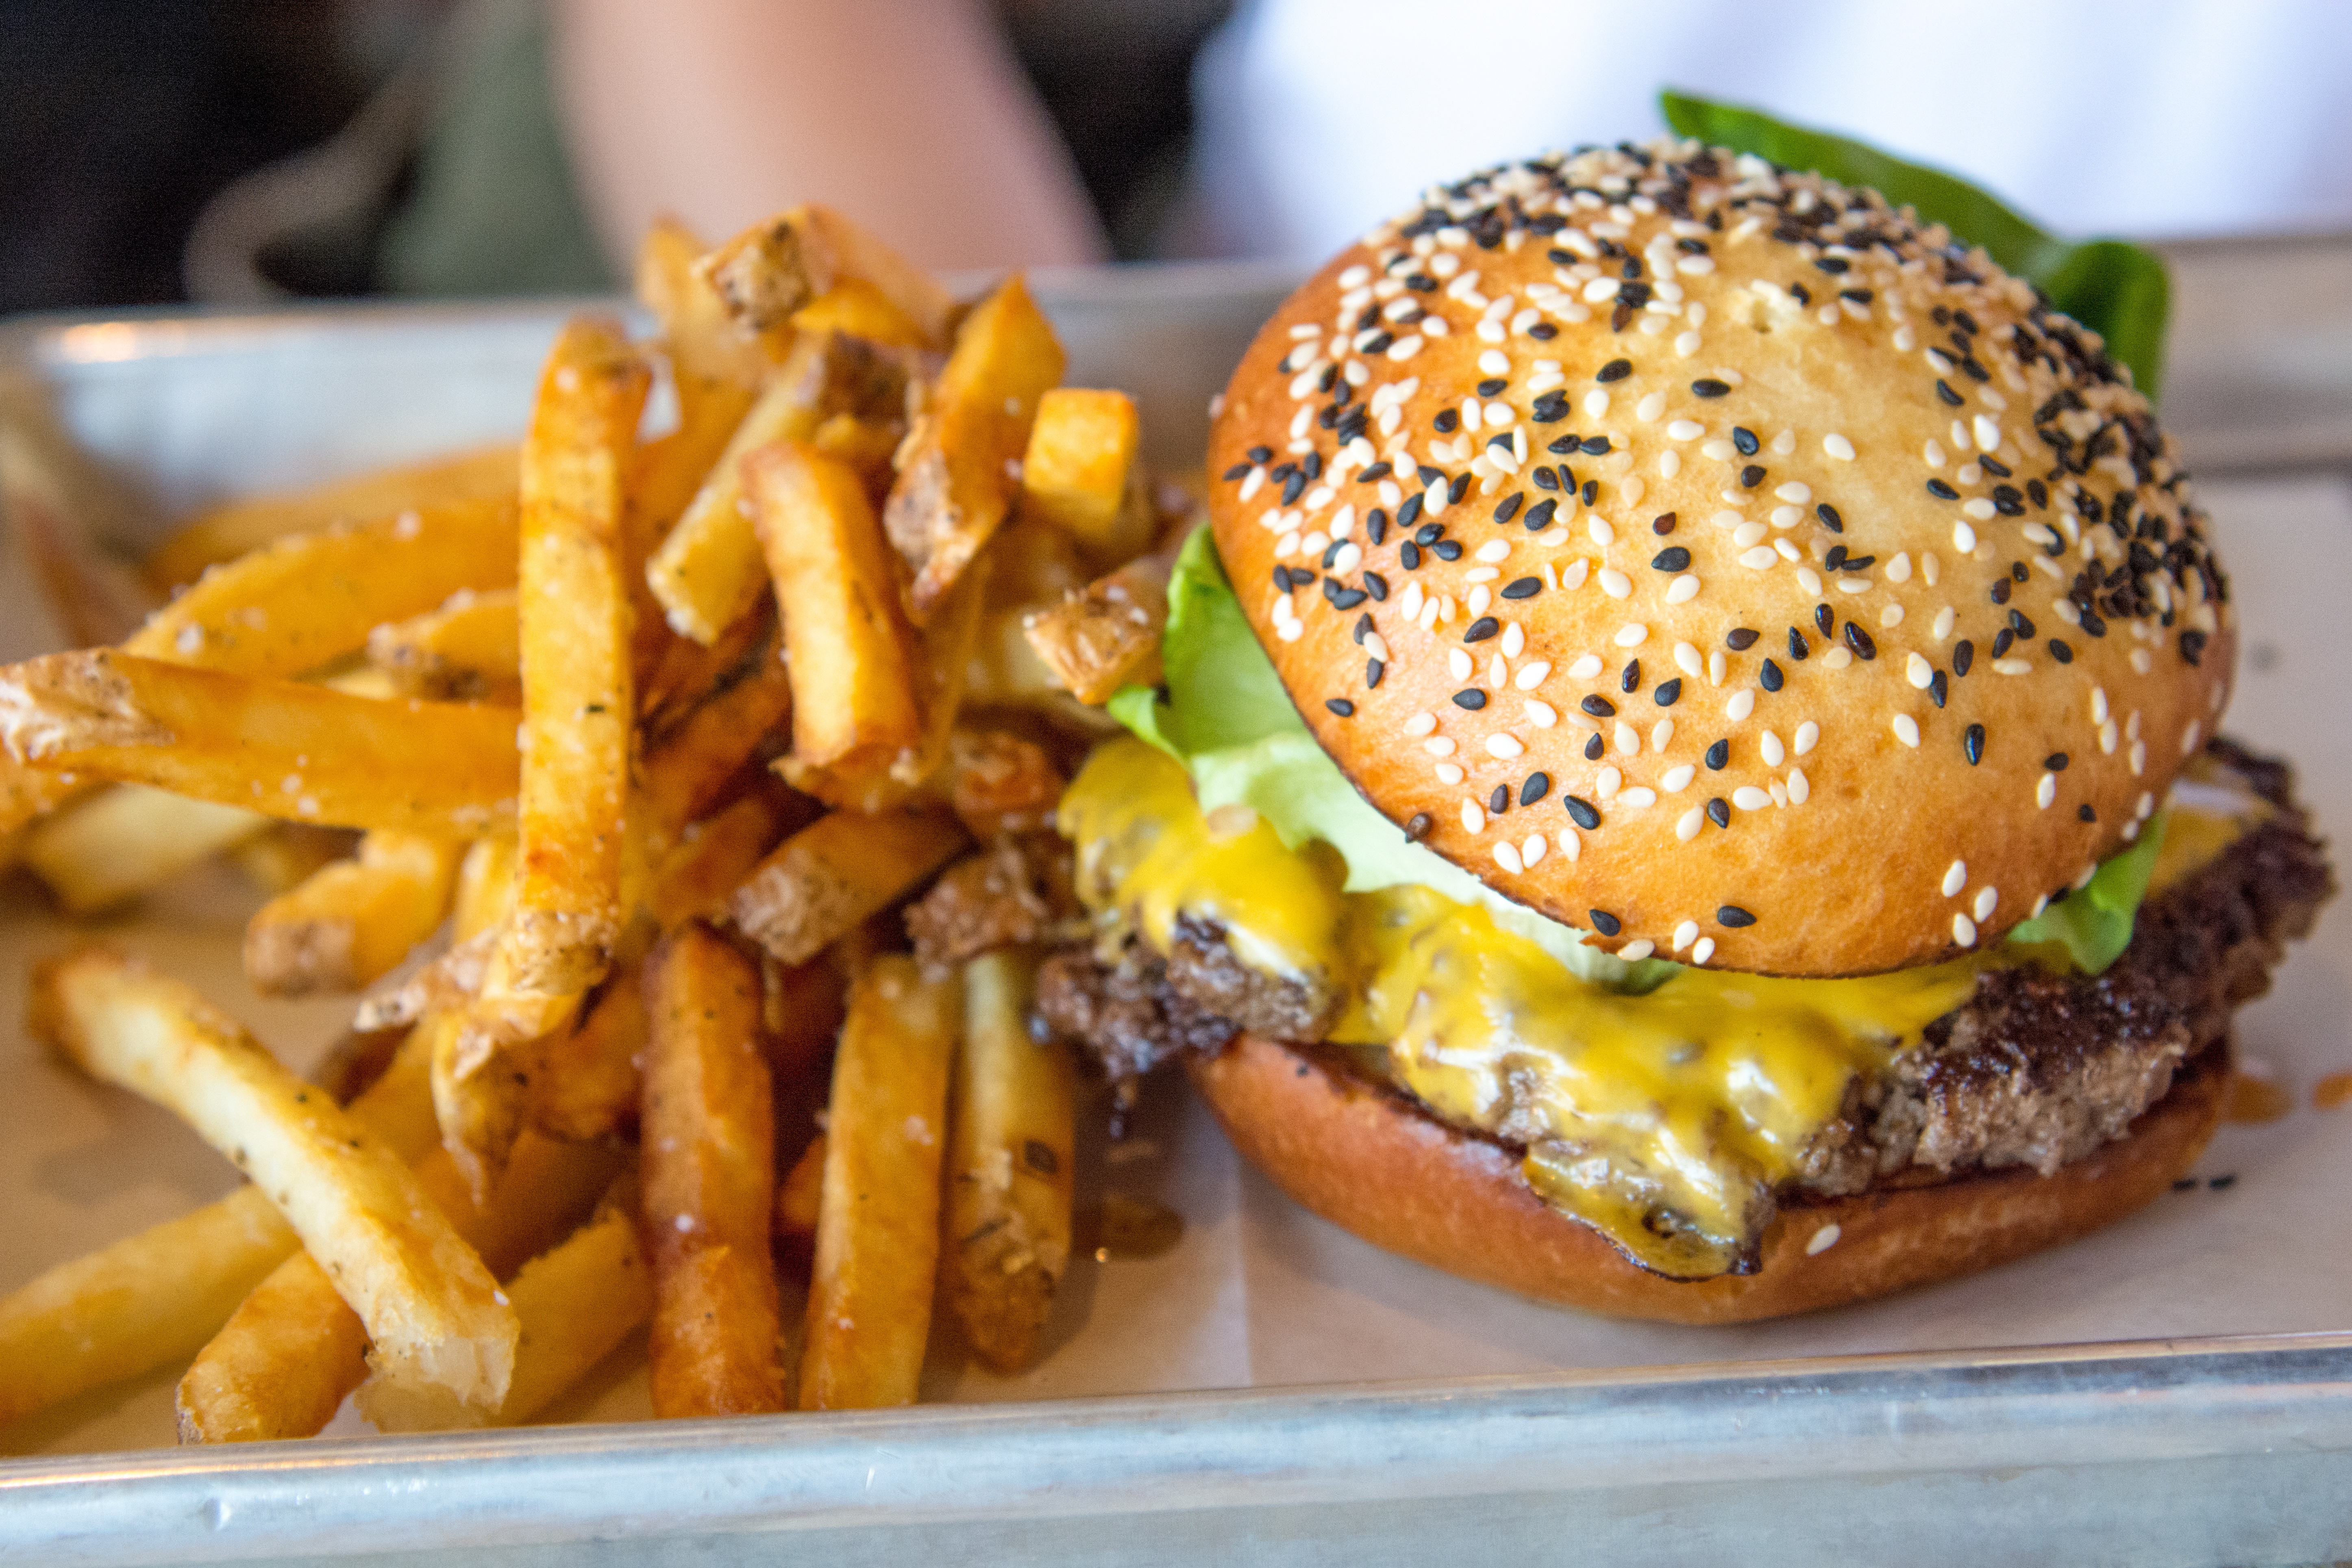
dish, meal, food, produce, breakfast, fast food, meat, cuisine, hamburger, sandwich, cheeseburger, french fries, junk food, veggie burger